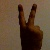
The image shows a hand gesture representing the number 2 in Indian Sign Language.